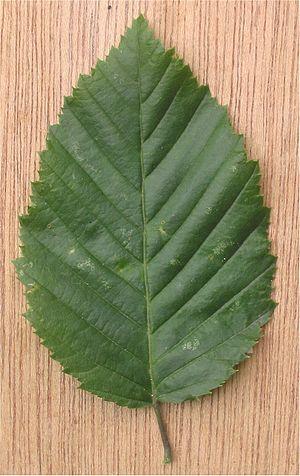
La forme foliaire, ou forme des feuilles, est une part de la morphologie végétale souvent utilisée dans la systématique ou classification des espèces. En effet, la forme des feuilles, qui comprend de nombreuses variantes, est souvent une des caractéristiques les plus visibles pouvant servir à identifier une espèce végétale. Leur forme, leur taille et leur surface, leur angle d'insertion, ainsi que leur distribution spatiale au sein de la couronne d'un arbre et sur les axes végétatifs sont les déterminants structurels de l'interception lumineuse et donc du rendement de la photosynthèse.
Les charmes constituent un genre d'arbres et d'arbustes de la famille des Bétulacées. Ce genre compte une trentaine d'espèces des régions tempérées de l'hémisphère nord, d'Asie mineure et d'Europe. Ils fournissent un excellent bois de chauffage, du bois de trituration et différents bois de service.